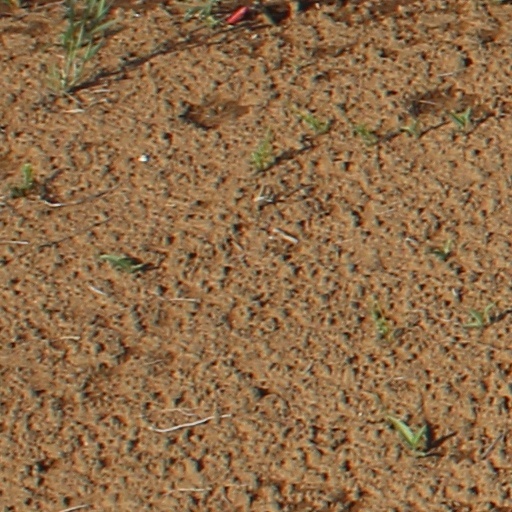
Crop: wheat